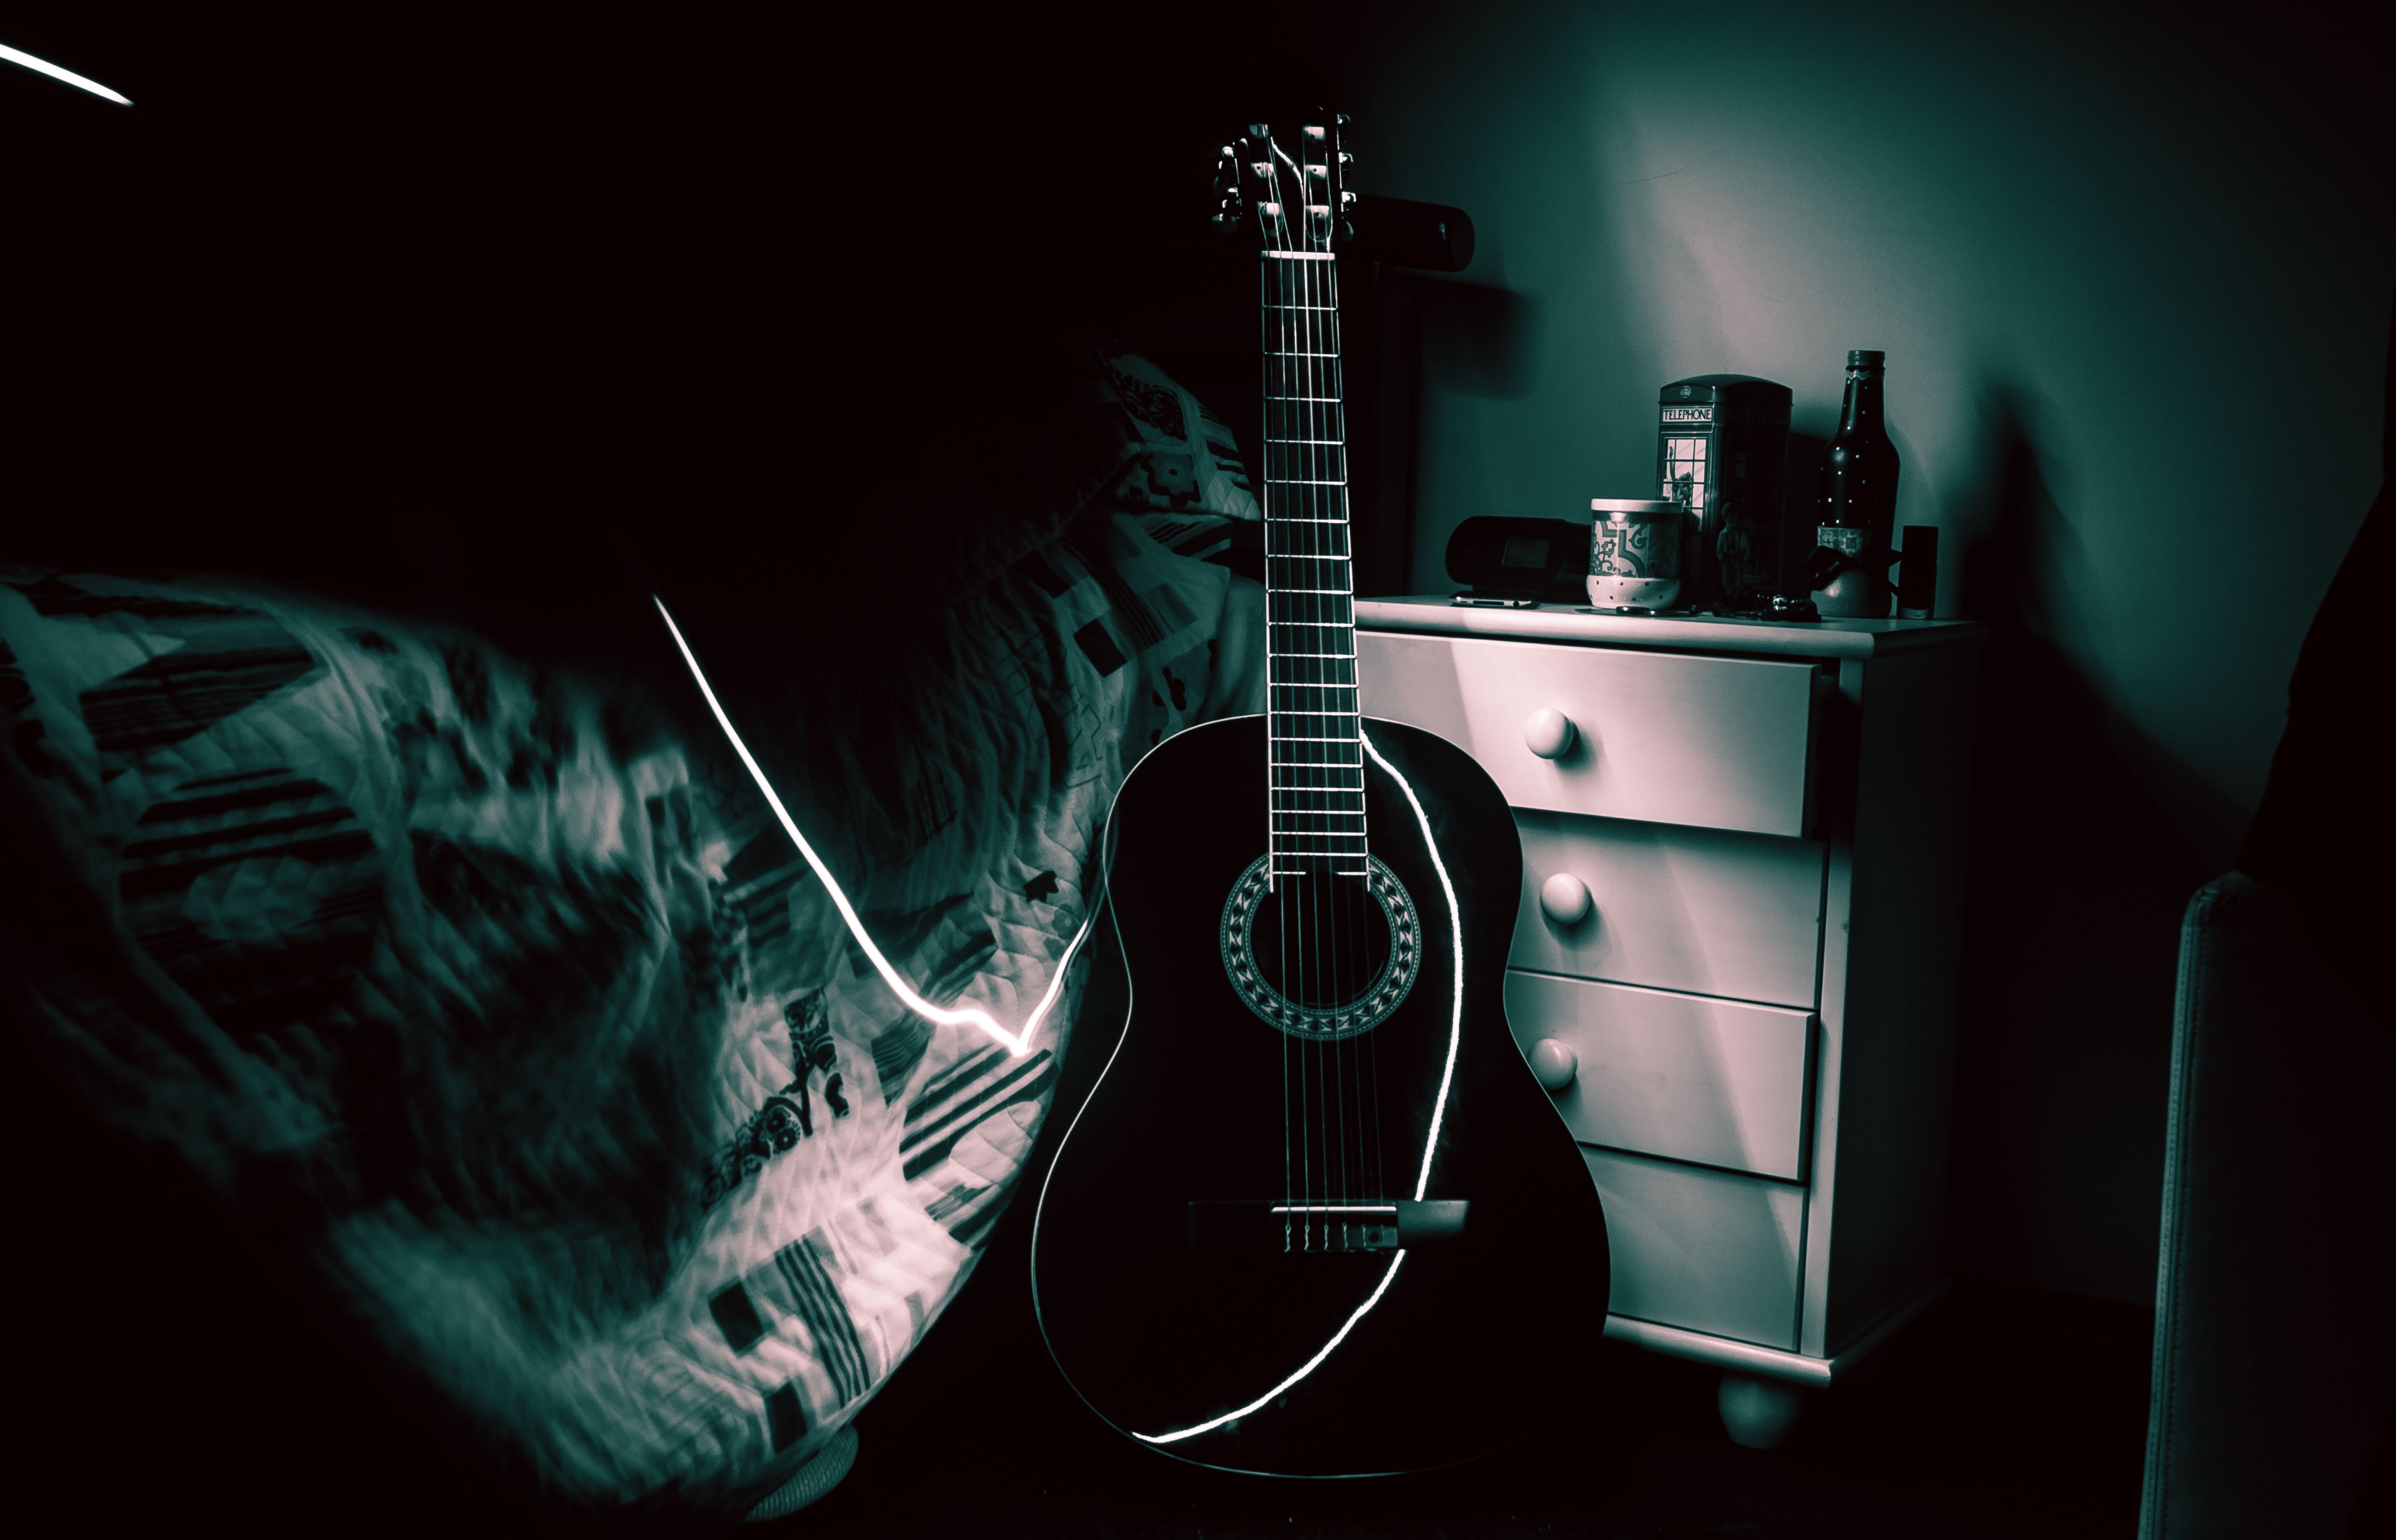
music, light, guitar, dark, darkness, room, lightpainting, bed, screenshot, string instrument, computer wallpaper, plucked string instruments